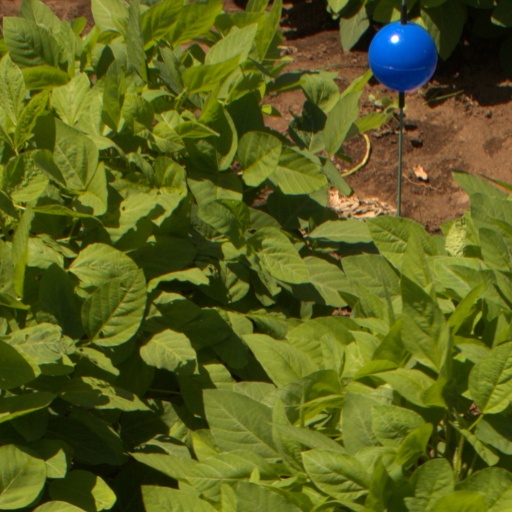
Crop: soybean